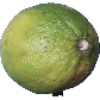
Label: limes